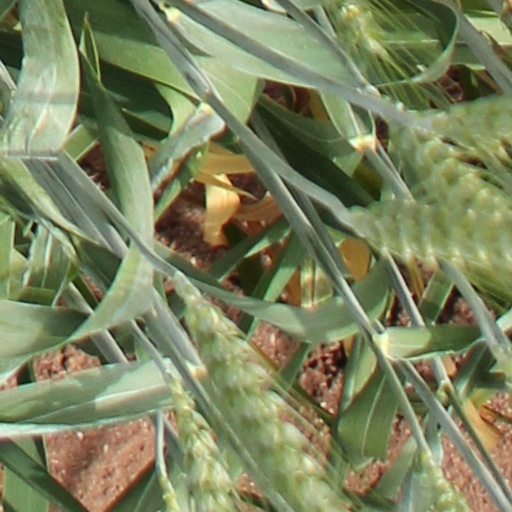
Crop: wheat